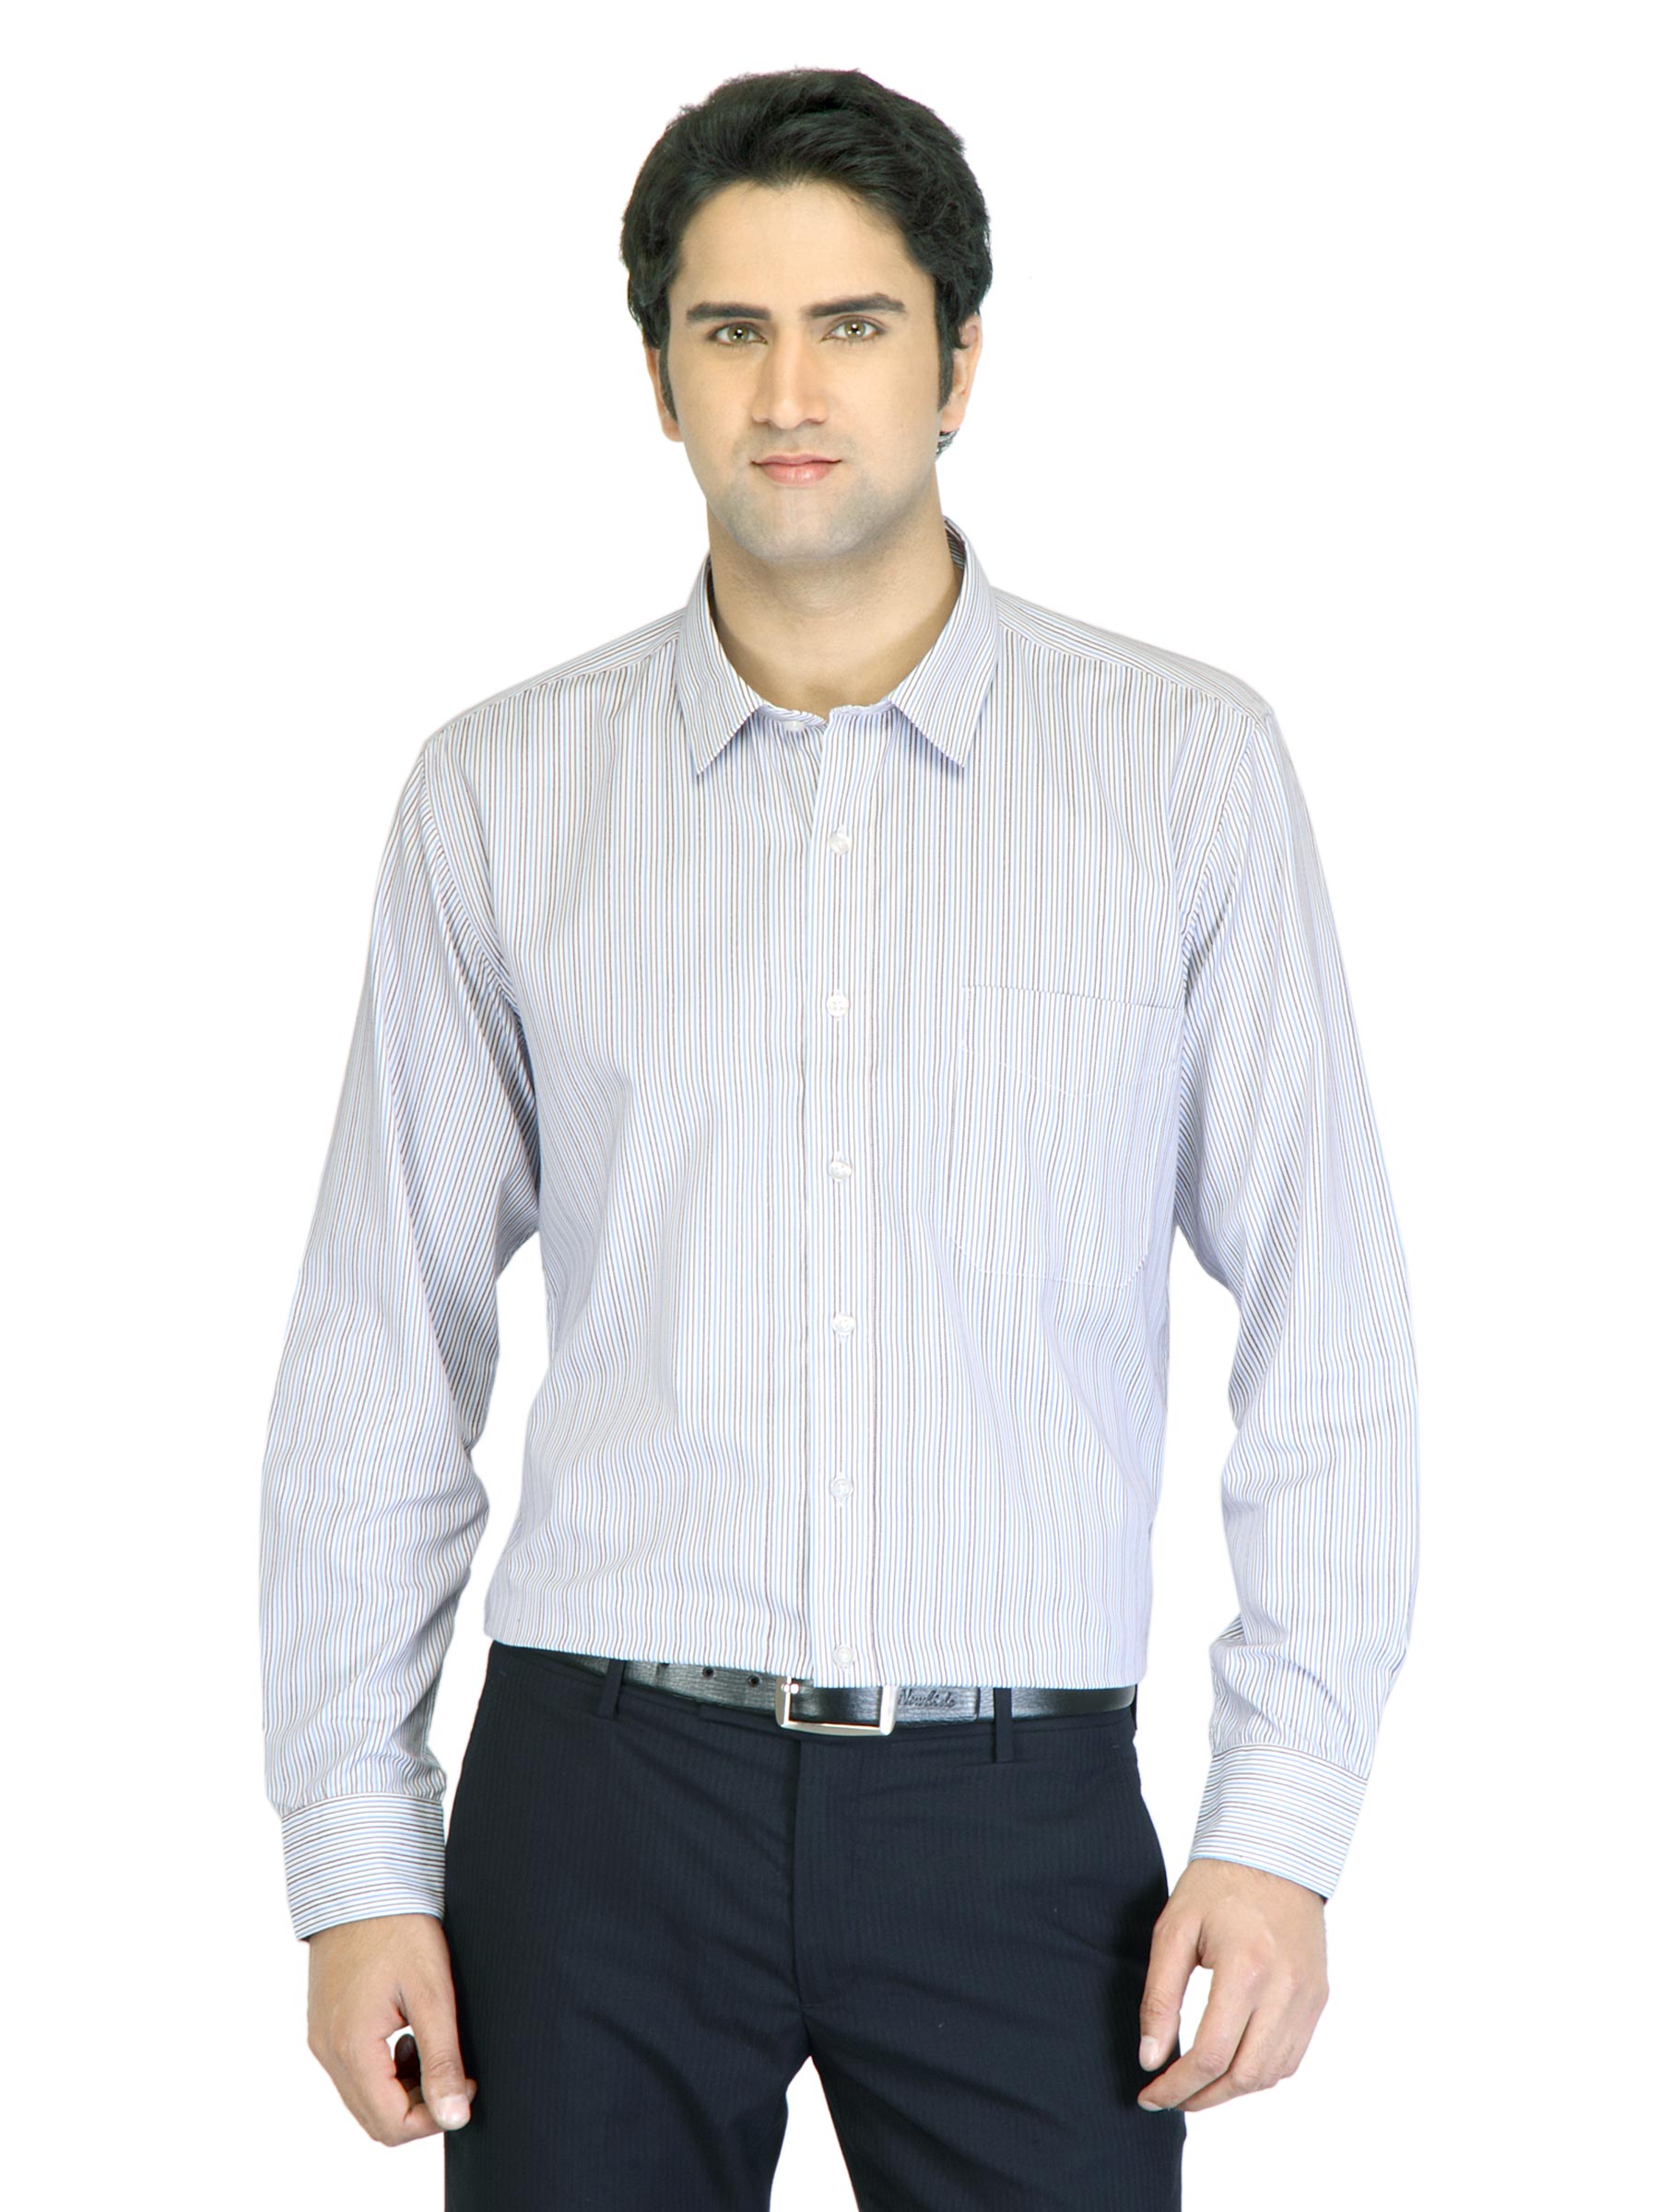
Mark Taylor Men White Striped Shirt
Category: Apparel / Topwear / Shirts
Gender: Men
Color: White
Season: Summer 2011
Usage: Formal